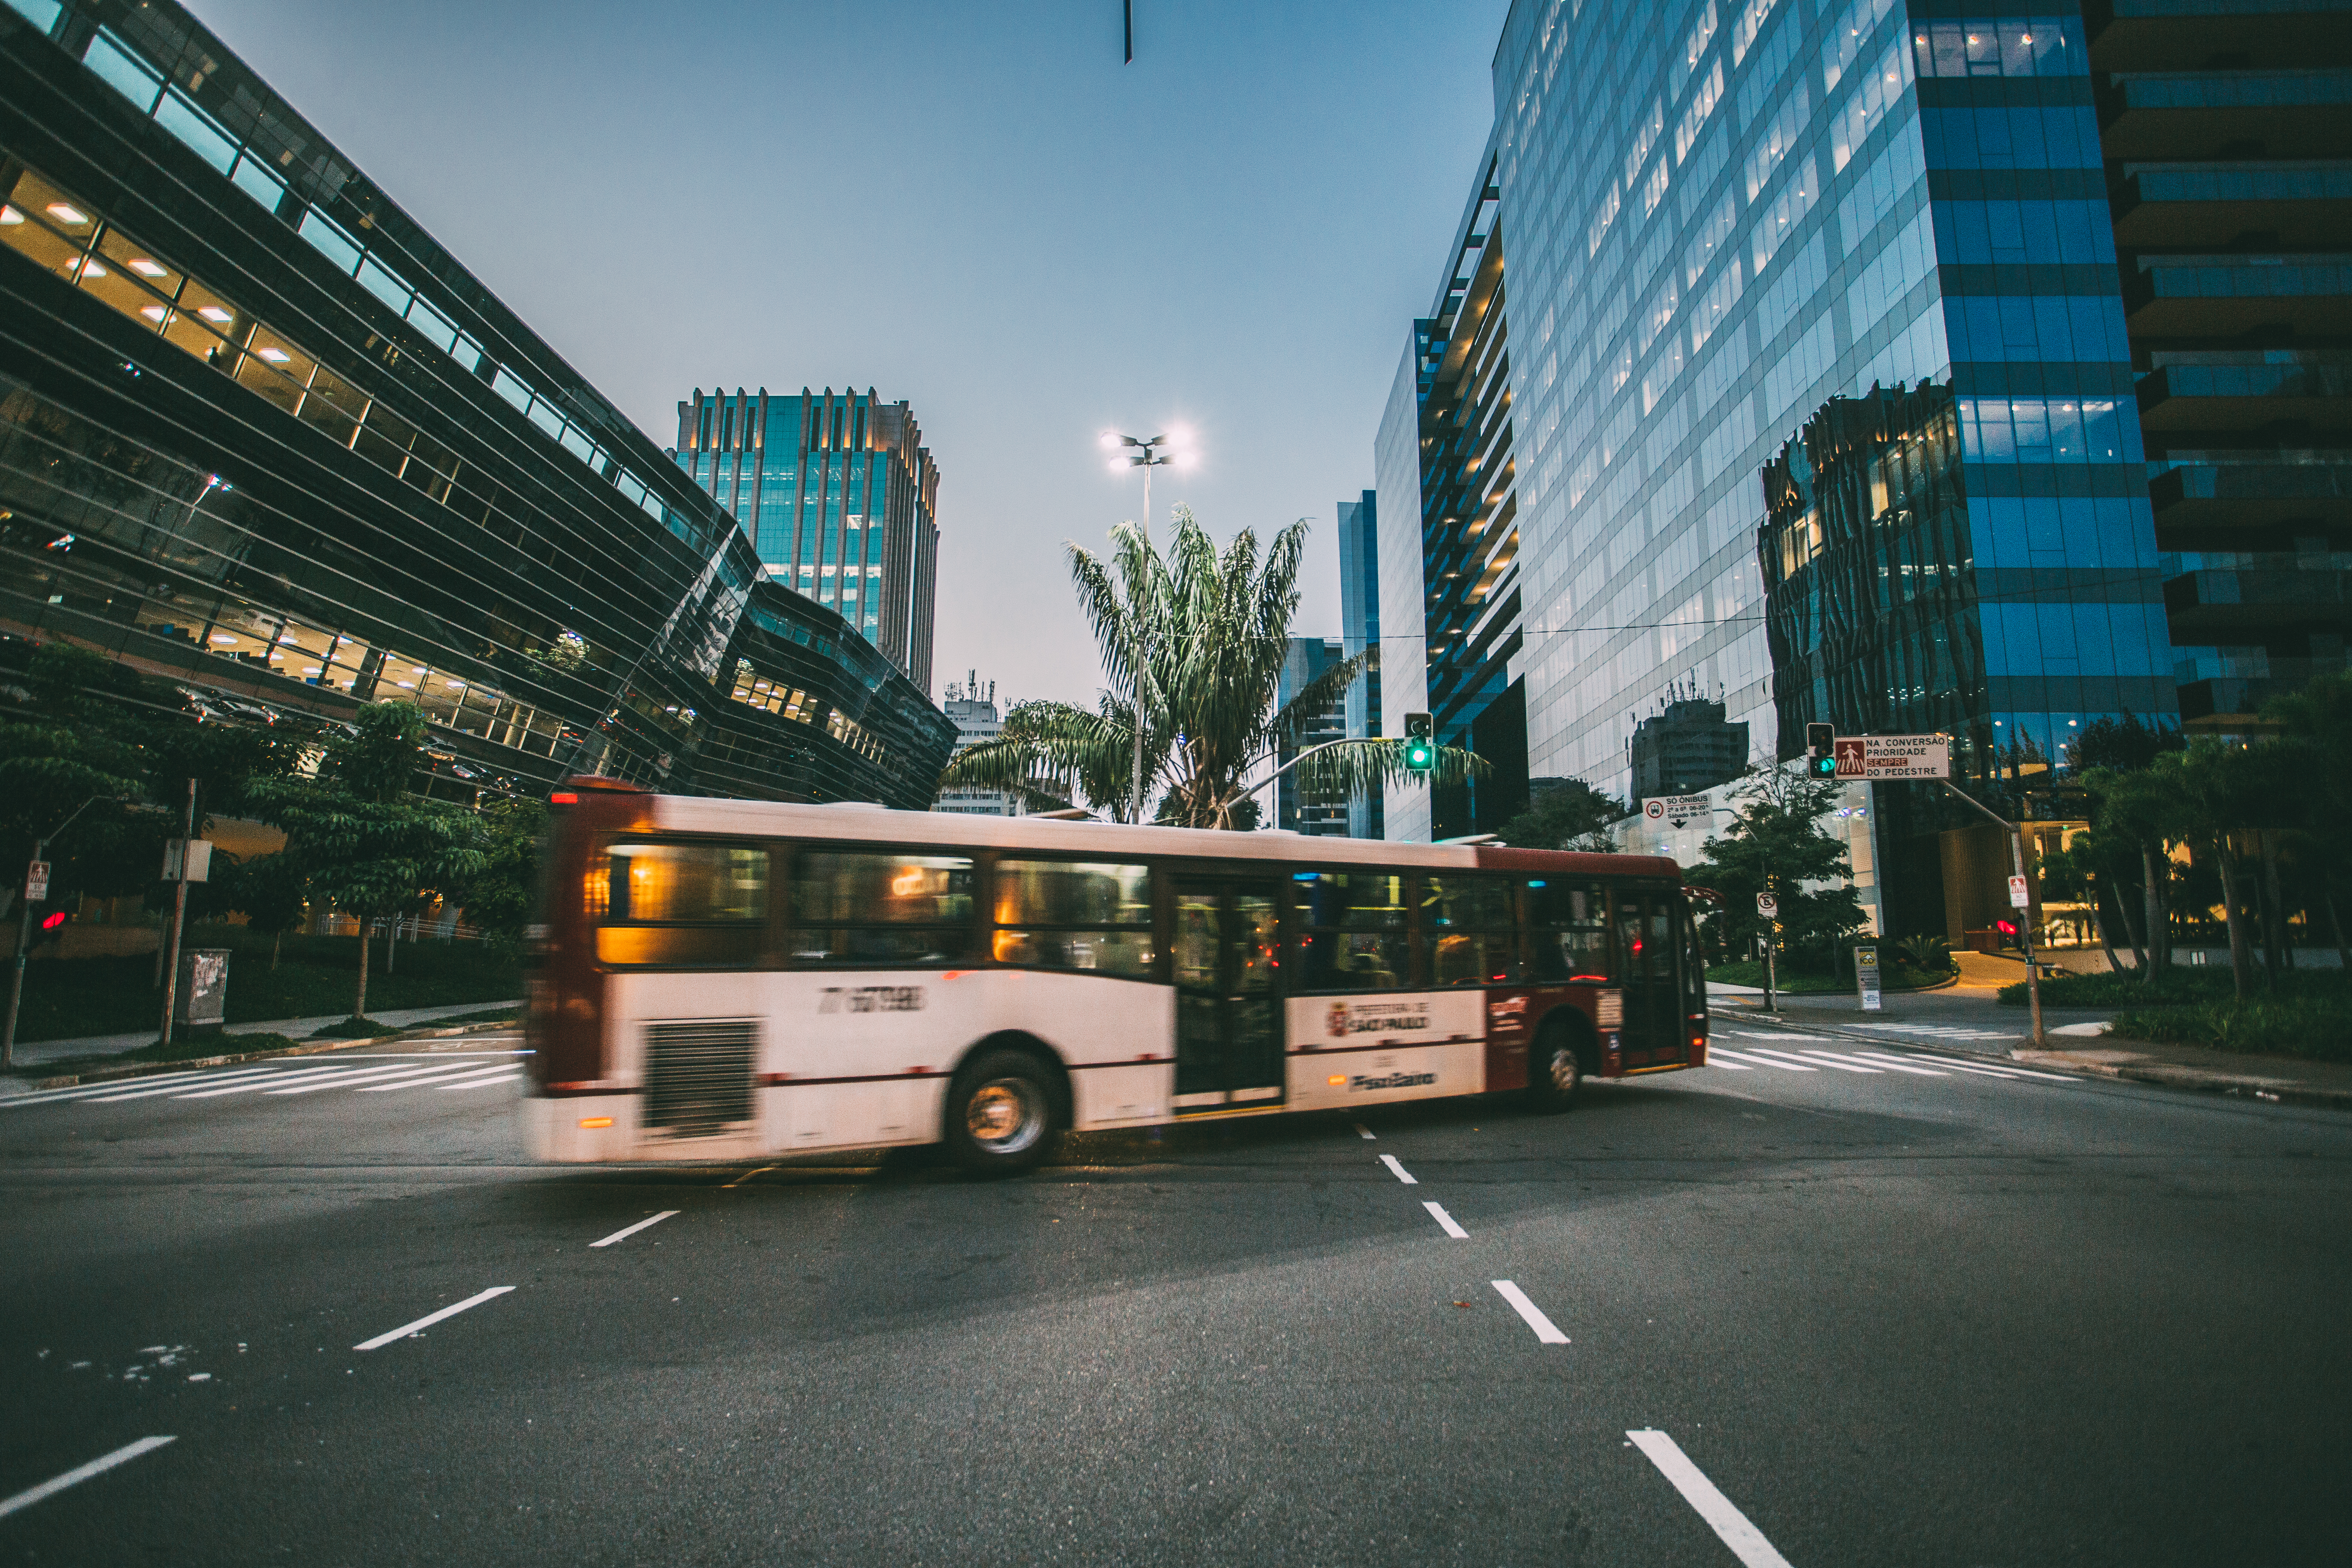
pedestrian, road, traffic, street, night, highway, city, urban, cityscape, downtown, tarmac, transportation, transport, vehicle, lane, public transportation, public transport, bus, buildings, infrastructure, urban area, metropolitan area, tarmac road